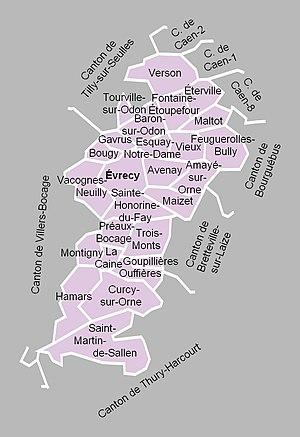
Carte du canton d'Évrecy en 2012.
Le canton d'Évrecy est une division administrative française située dans le département du Calvados et la région Normandie. À la suite du redécoupage cantonal de 2014, les limites territoriales du canton sont remaniées. Le nombre de communes du canton passe de 26 à 32.